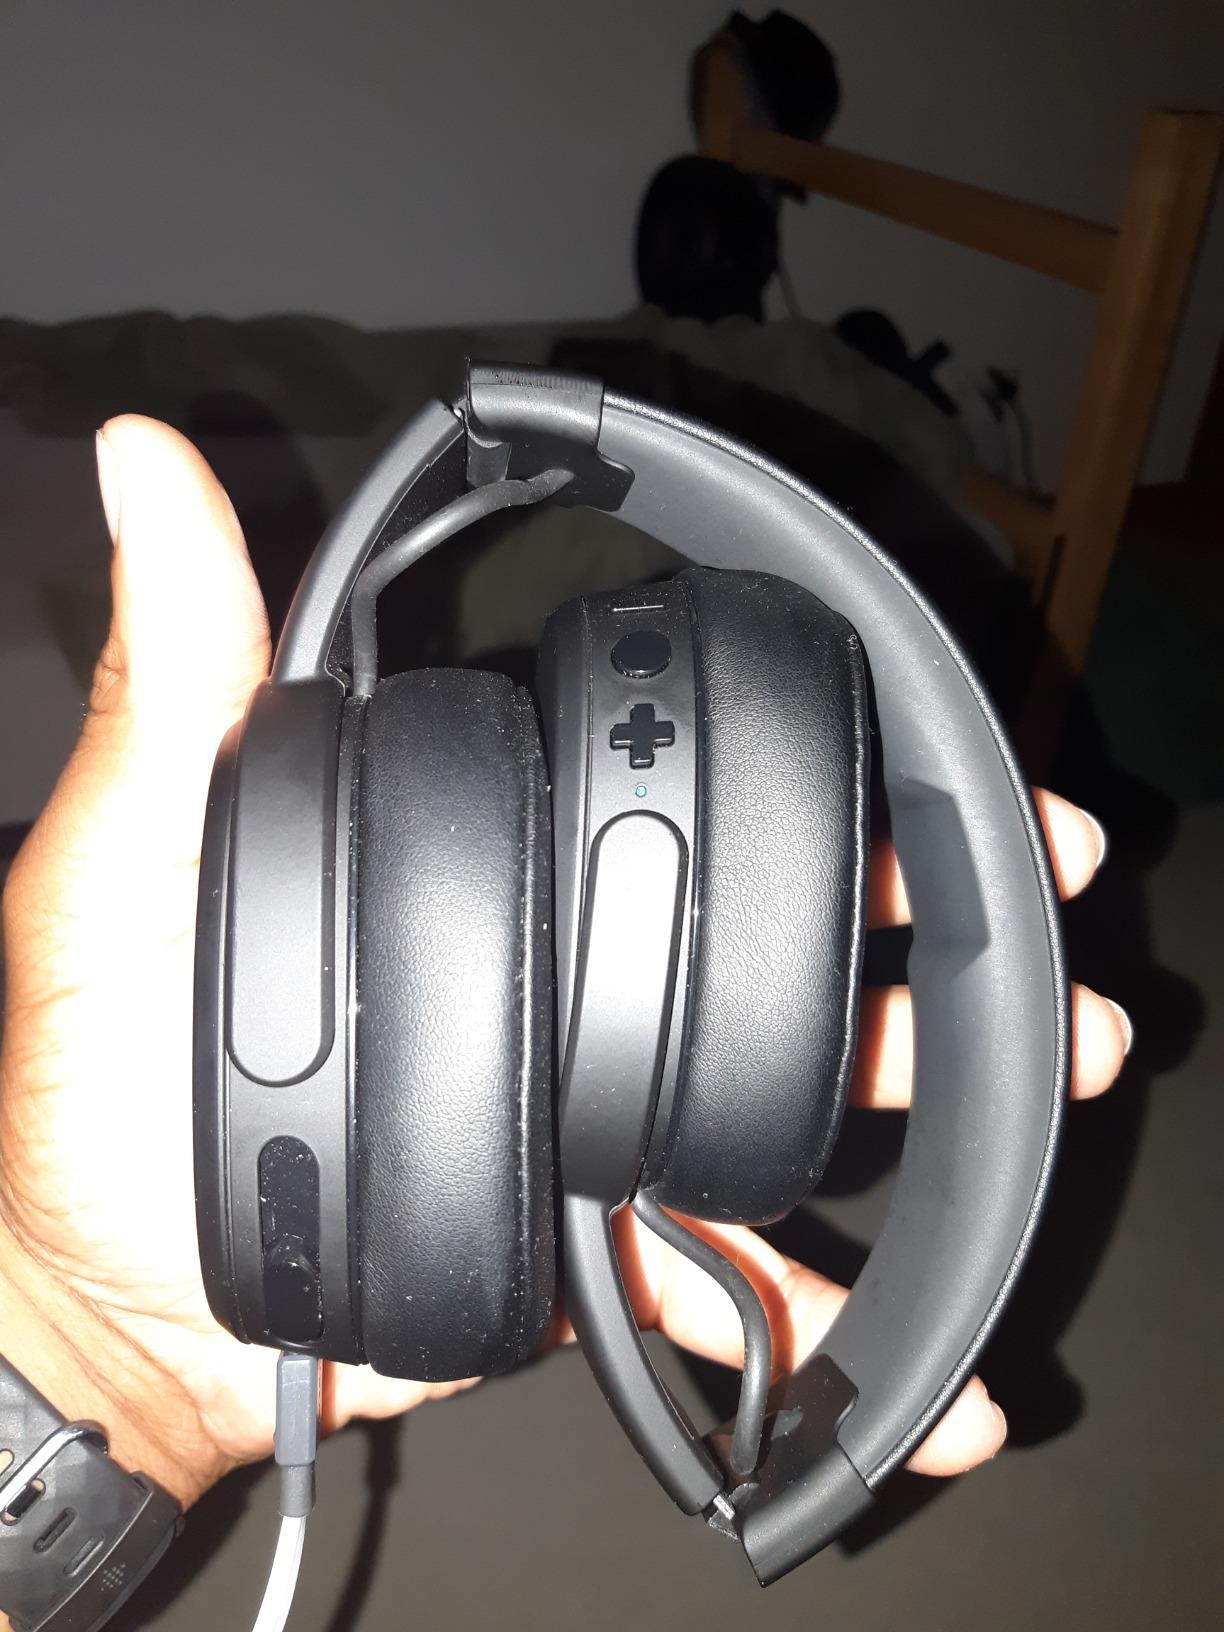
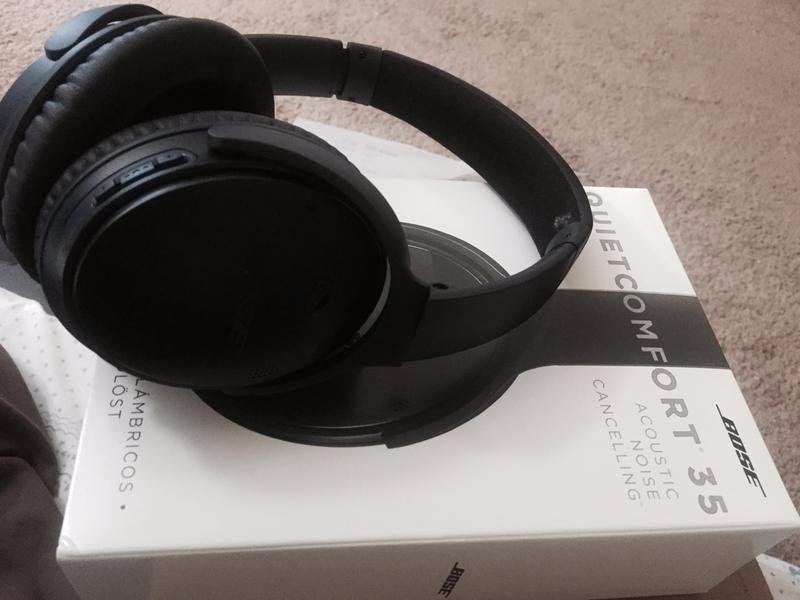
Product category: headphones
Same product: no